Sikorsky S-40

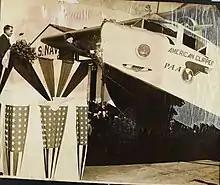
Lou Henry Hoover (first lady of the United States) christens "American Clipper", October 12, 1931

The first test flight occurred on August 6, 1931. The first aircraft was christened "American Clipper" by Lou Henry Hoover, wife of President Herbert Hoover, on October 12, 1931 at NAS Anacostia; after its christening, "American Clipper" flew around Washington, D.C.